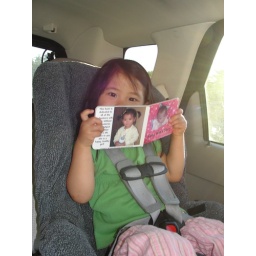
DSC08862 Ella reading her own book in the car